Northern England

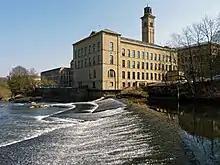
A large mill above a weir on a wide river

At the beginning of the Industrial Revolution, Northern England had plentiful coal and water power while the poor agriculture in the uplands meant that labour in the area was cheap. Mining and milling, which had been practised on a small scale in the area for generations, began to grow and centralise. The boom in industrial textile manufacture is sometimes attributed to the damp climate and soft water making it easier to wash and work fibres, although the success of Northern fabric mills has no single clear source. Readily available coal and the discovery of large iron deposits in Cumbria and Cleveland allowed ironmaking and, with the invention of the Bessemer process, steelmaking to take root in the region. High quality steel in turn fed the shipyards that opened along the coasts, especially on Tyneside and at Barrow-in-Furness.